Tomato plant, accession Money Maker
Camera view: horizontal (90 deg, fisheye); turntable rotation: 90 degrees
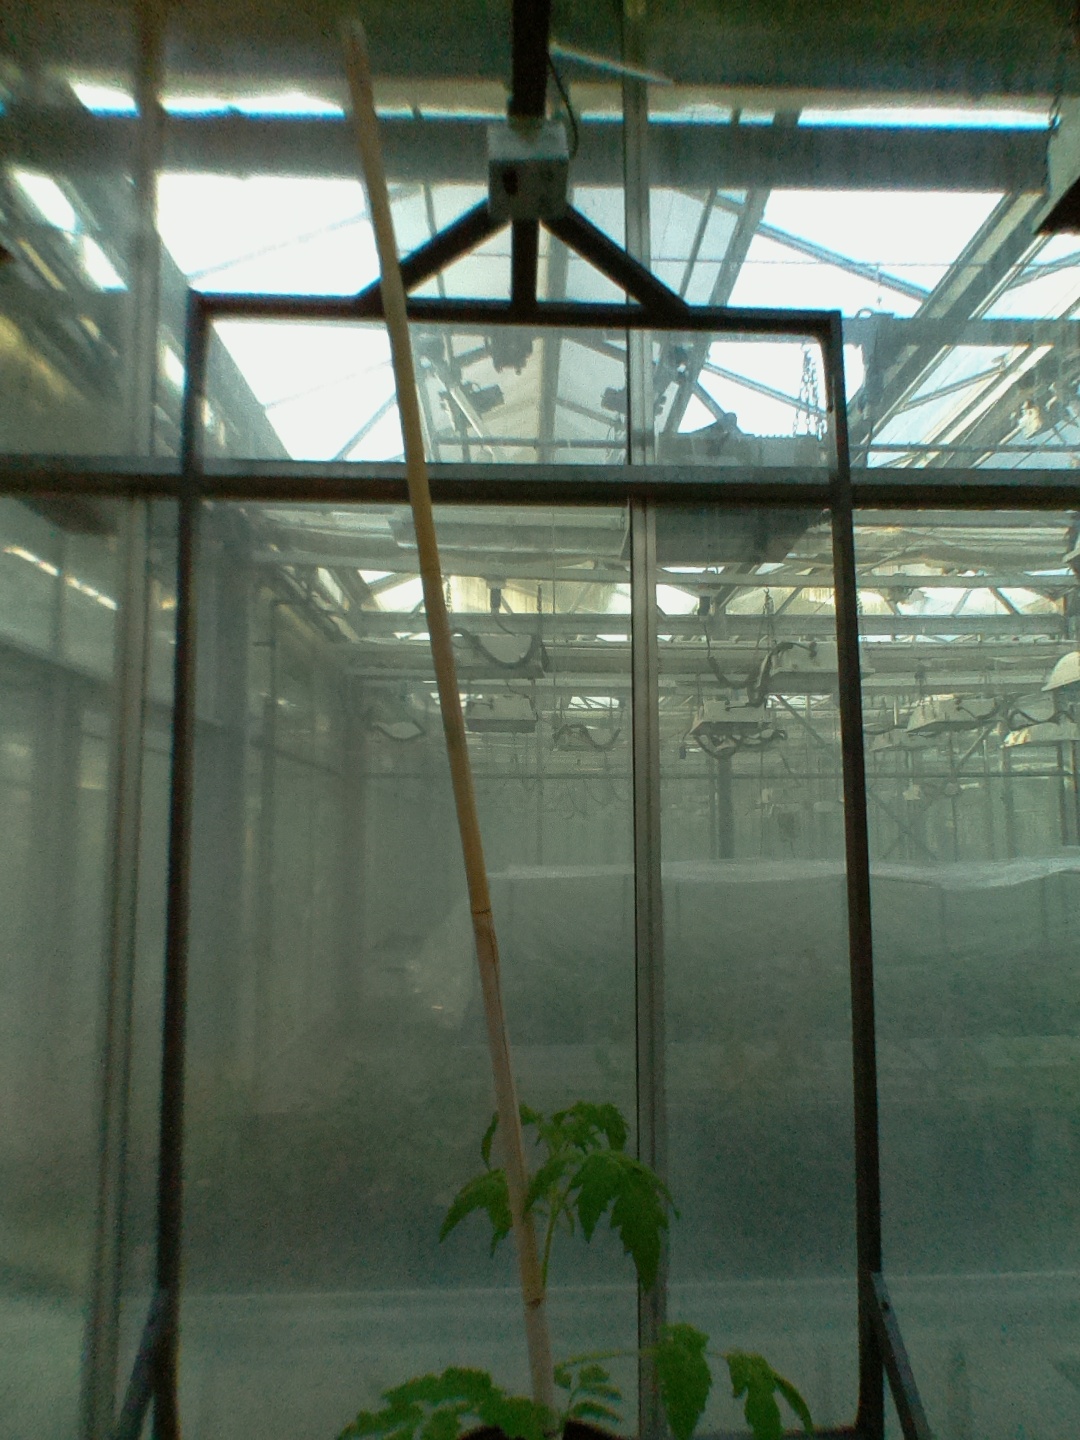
BBCH growth stage 13: 6 of true leaves visible